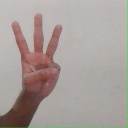
अक्षर: व